Panavia Tornado

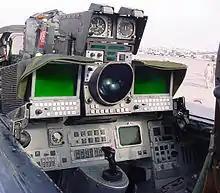
Aft cockpit of an RAF Tornado GR.4

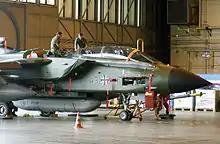
A German Air Force Tornado ECR undergoing maintenance in July 2004

The Tornado features a tandem-seat cockpit, crewed by a pilot and a navigator/weapons officer; both electromechanical and electro-optical controls are used to fly the aircraft and manage its systems. An array of dials and switches are mounted on either side of a centrally placed CRT monitor, controlling the navigational, communications, and weapons-control computers. BAE Systems developed the Tornado Advanced Radar Display Information System (TARDIS), a multi-function display, to replace the rear cockpit's Combined Radar and Projected Map Display; the RAF began installing TARDIS on the GR4 fleet in 2004.